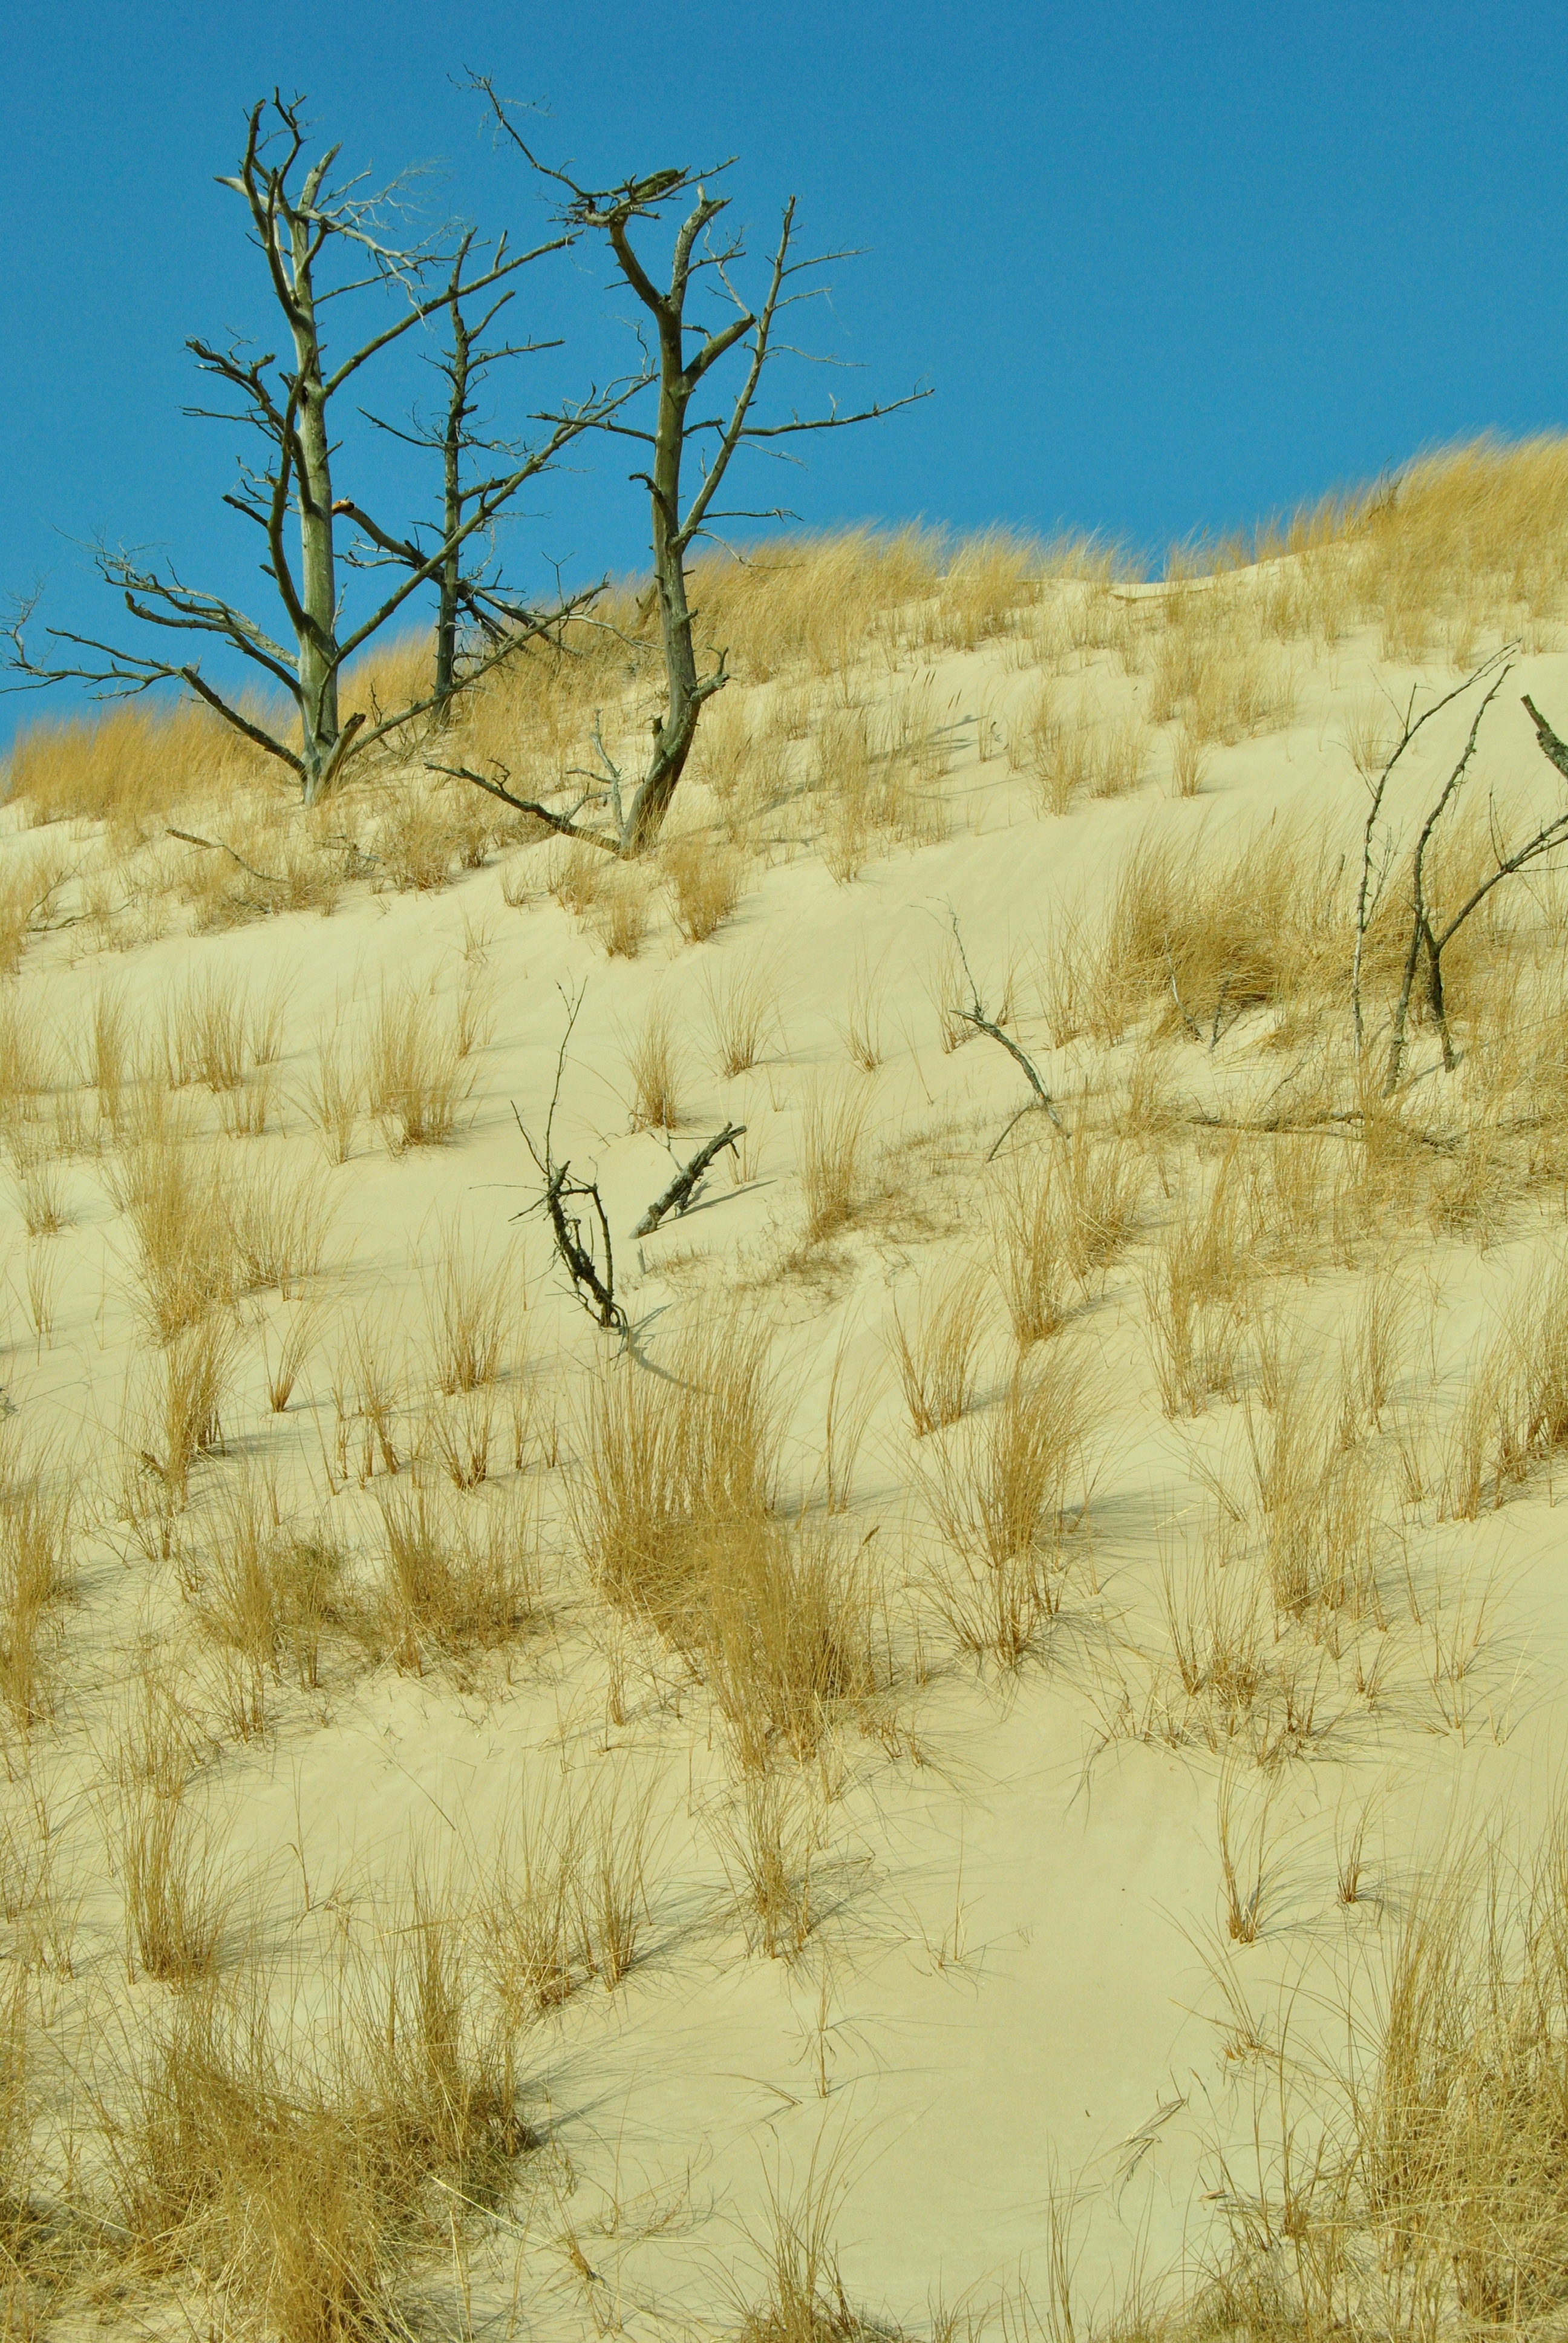
dunes, sand, sea, trees, shifting sands, nature, national park, trip, sun, weather, vegetation, tree, natural environment, ecoregion, branch, grass, grass family, plant community, grassland, shrubland, wildlife, plant, badlands, savanna, steppe, landscape, soil, rock, prairie